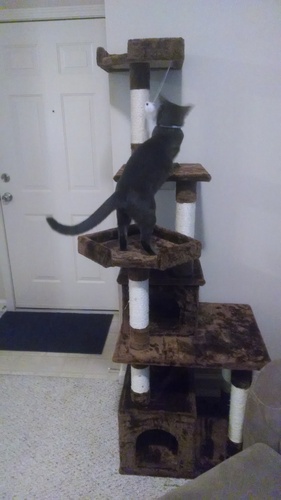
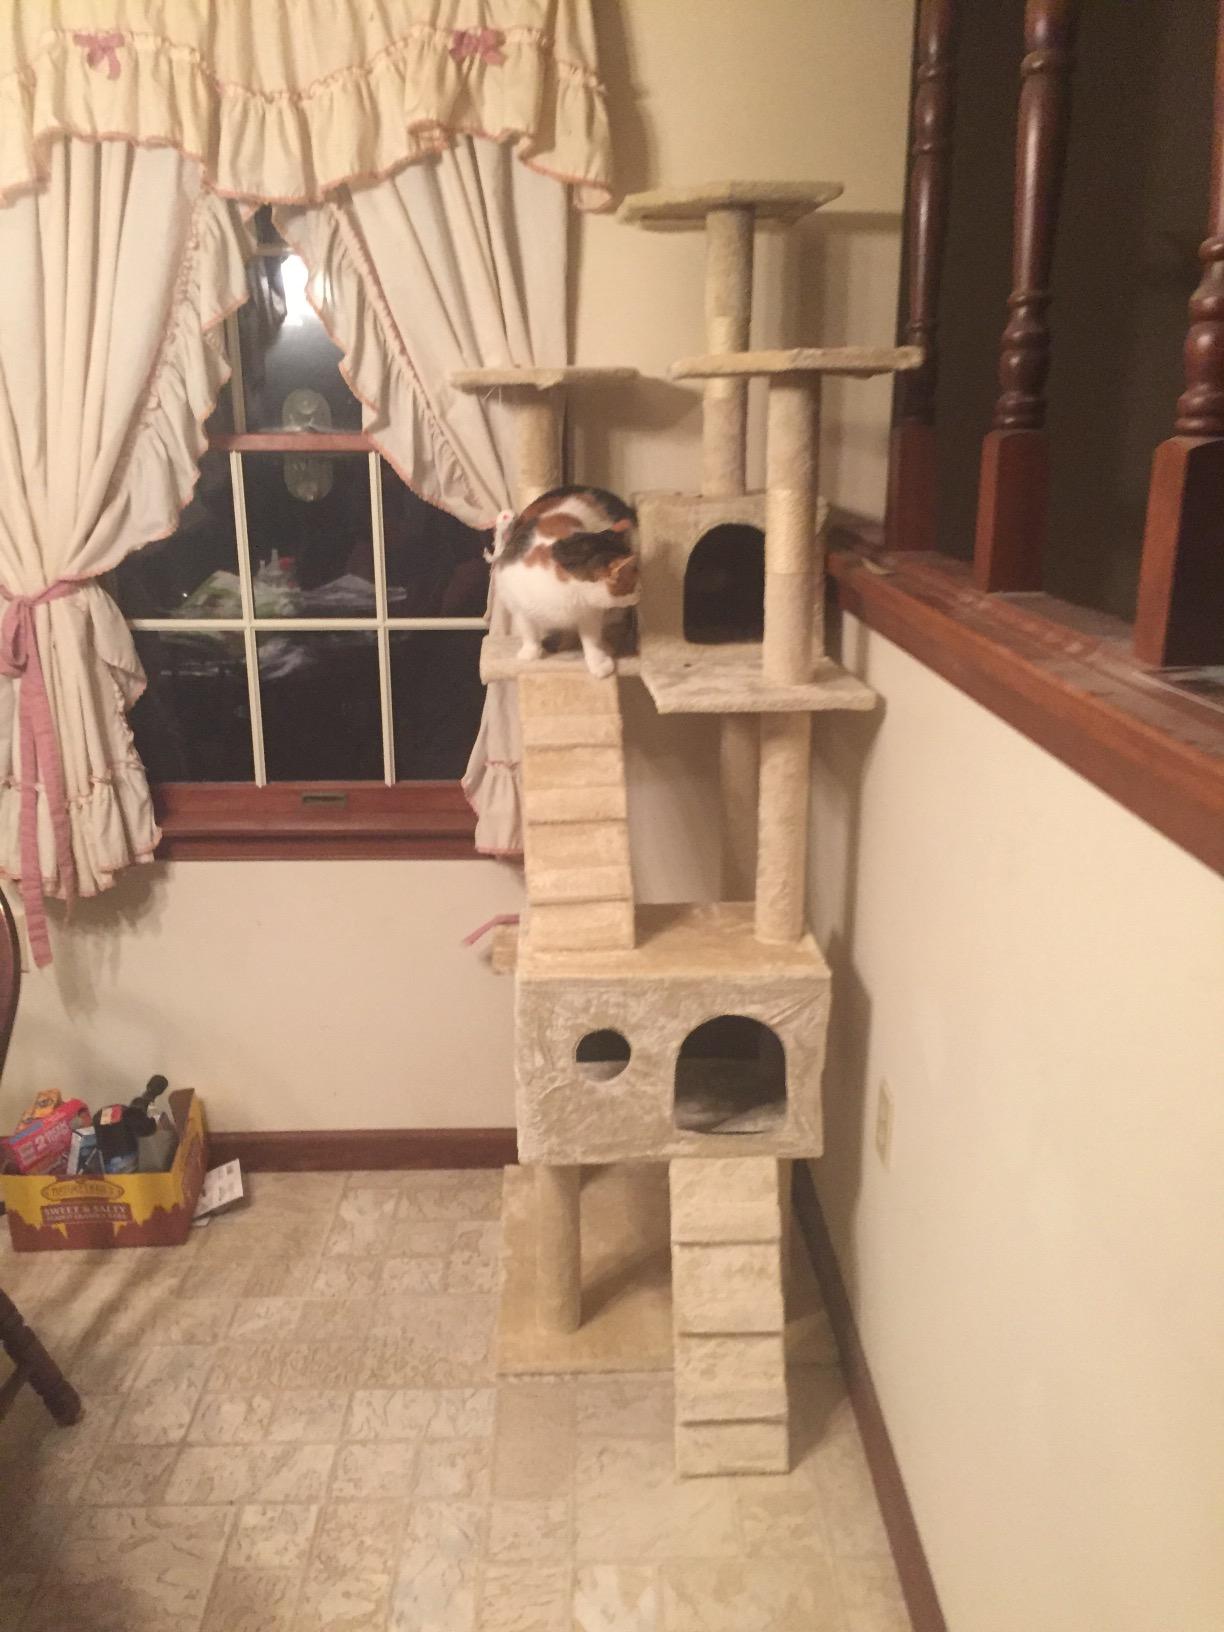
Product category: items_cat tree
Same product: no